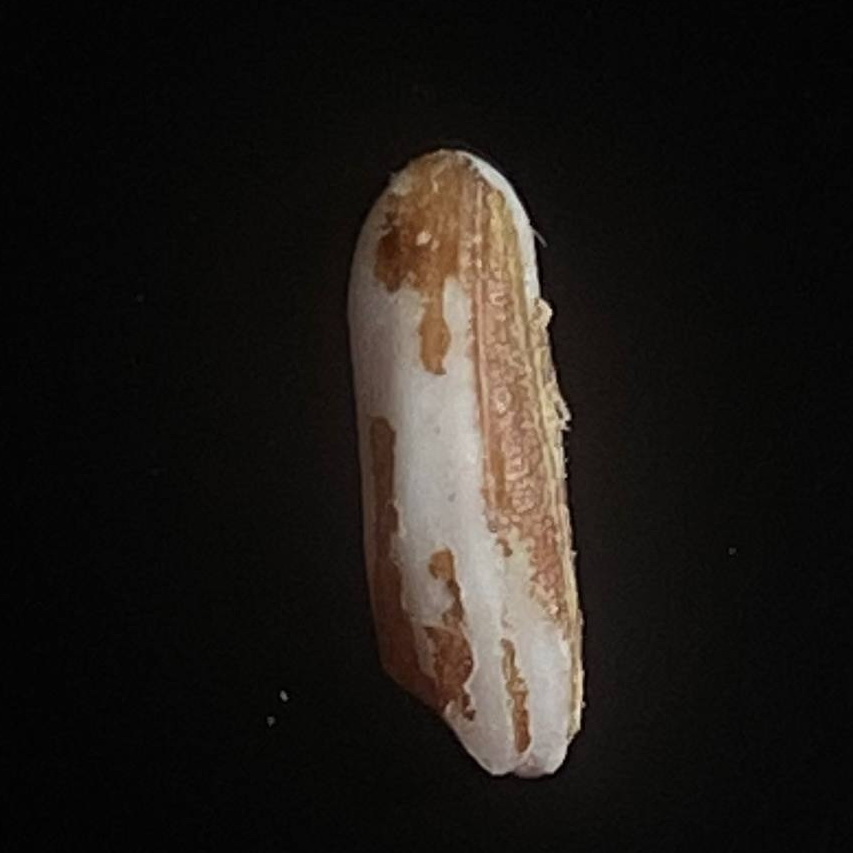
Rice variety: Lal_Binni